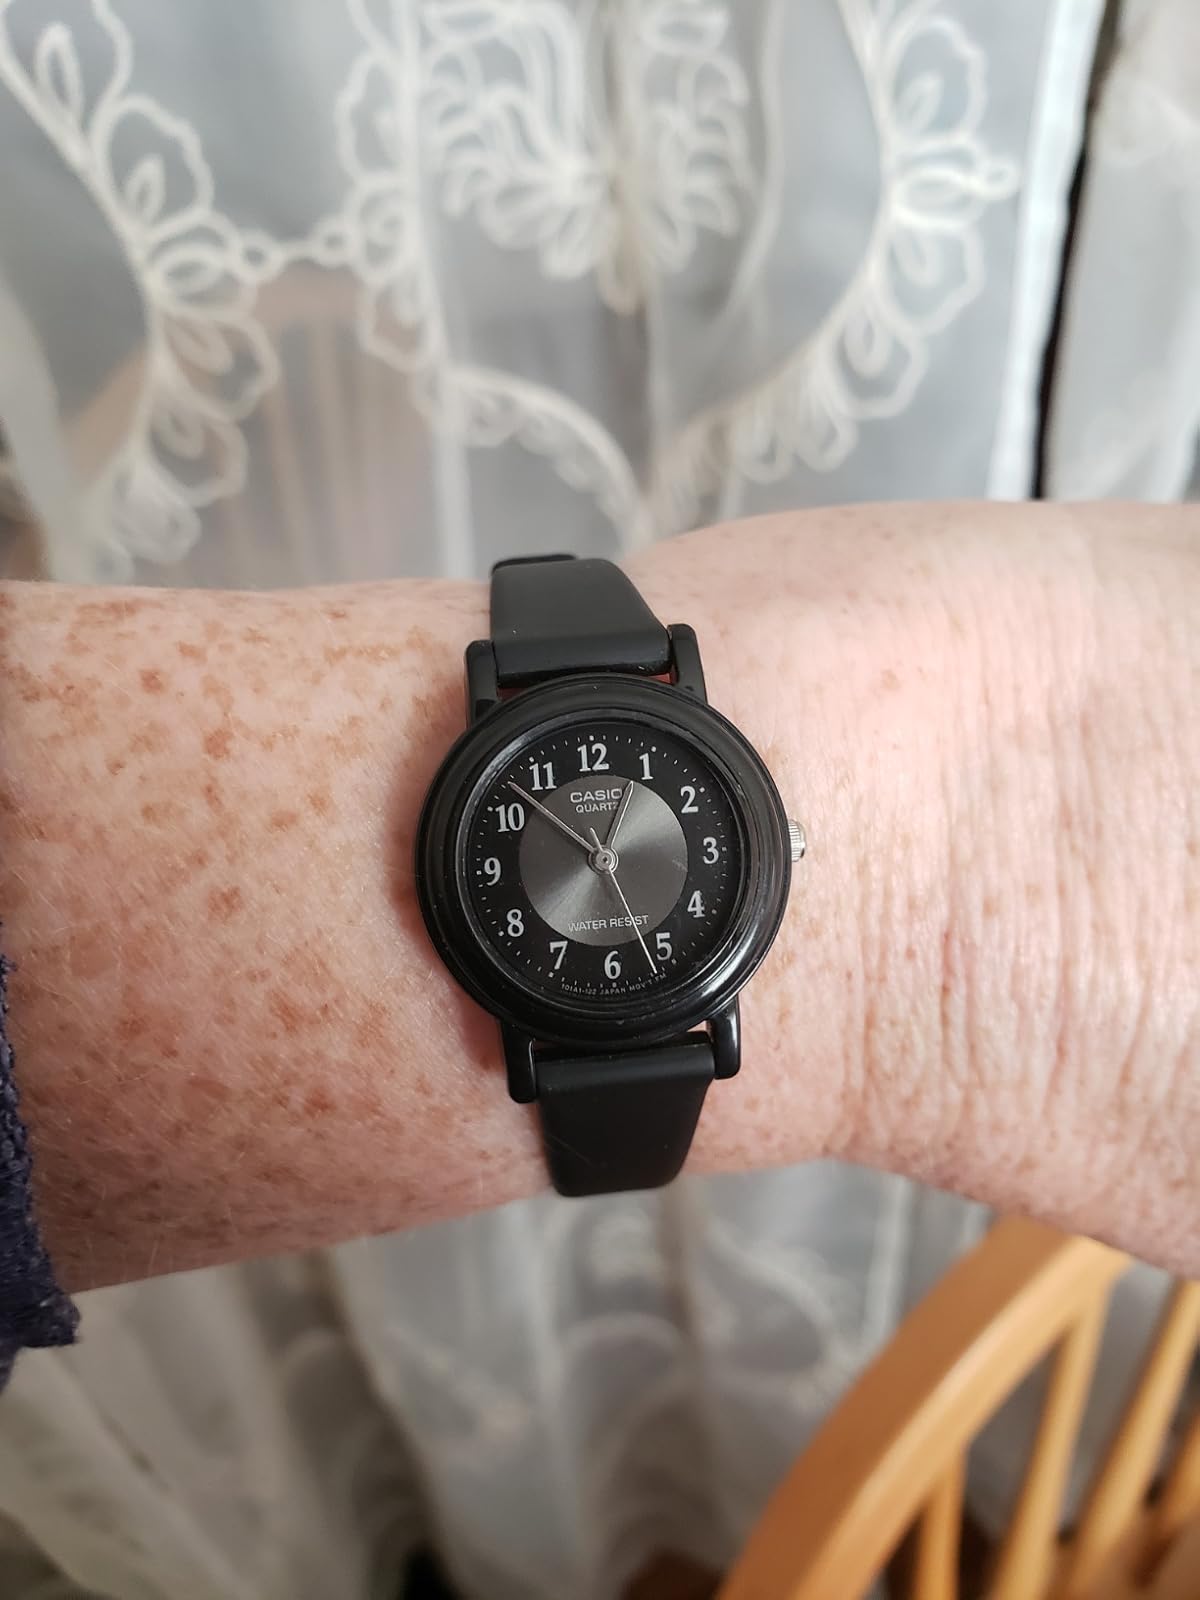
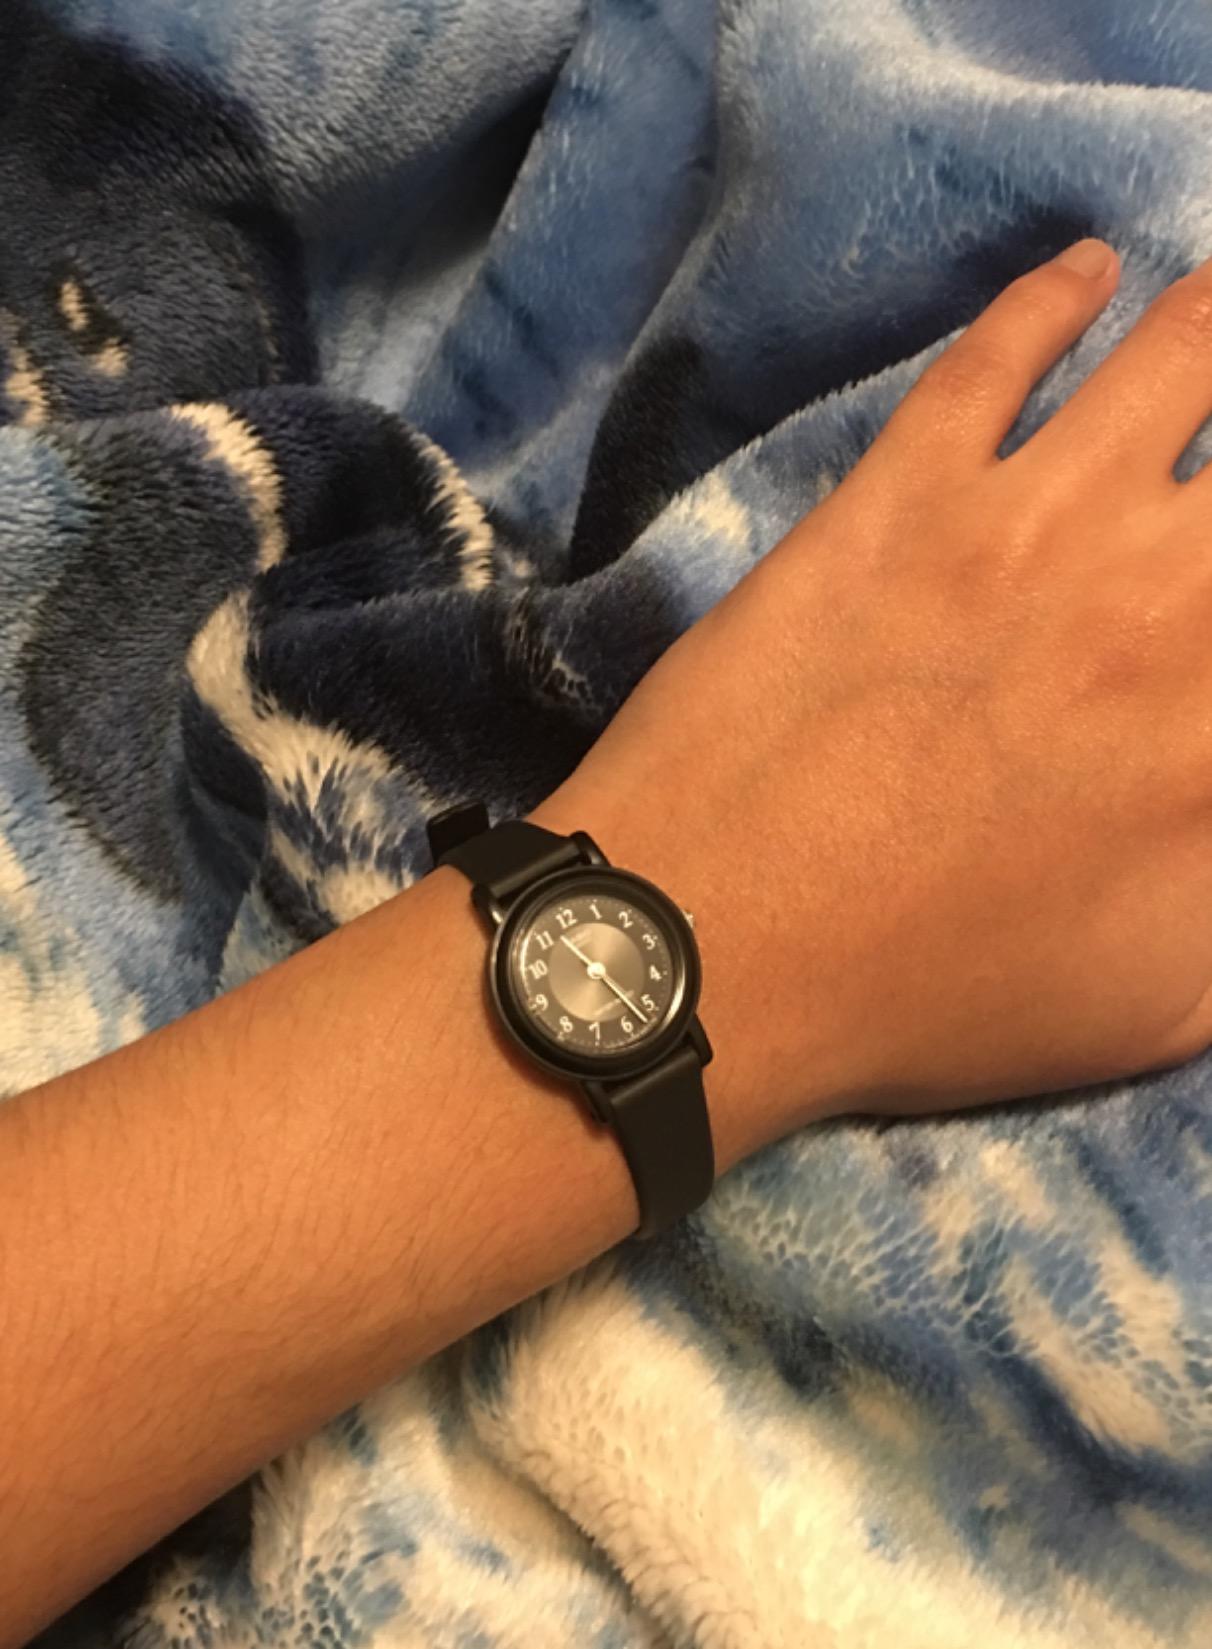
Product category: accessories_watch
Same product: yes